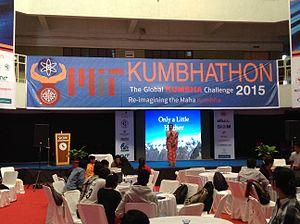
Krushnaa Patil, née le 30 octobre 1989 à Pune, est une alpiniste indienne.